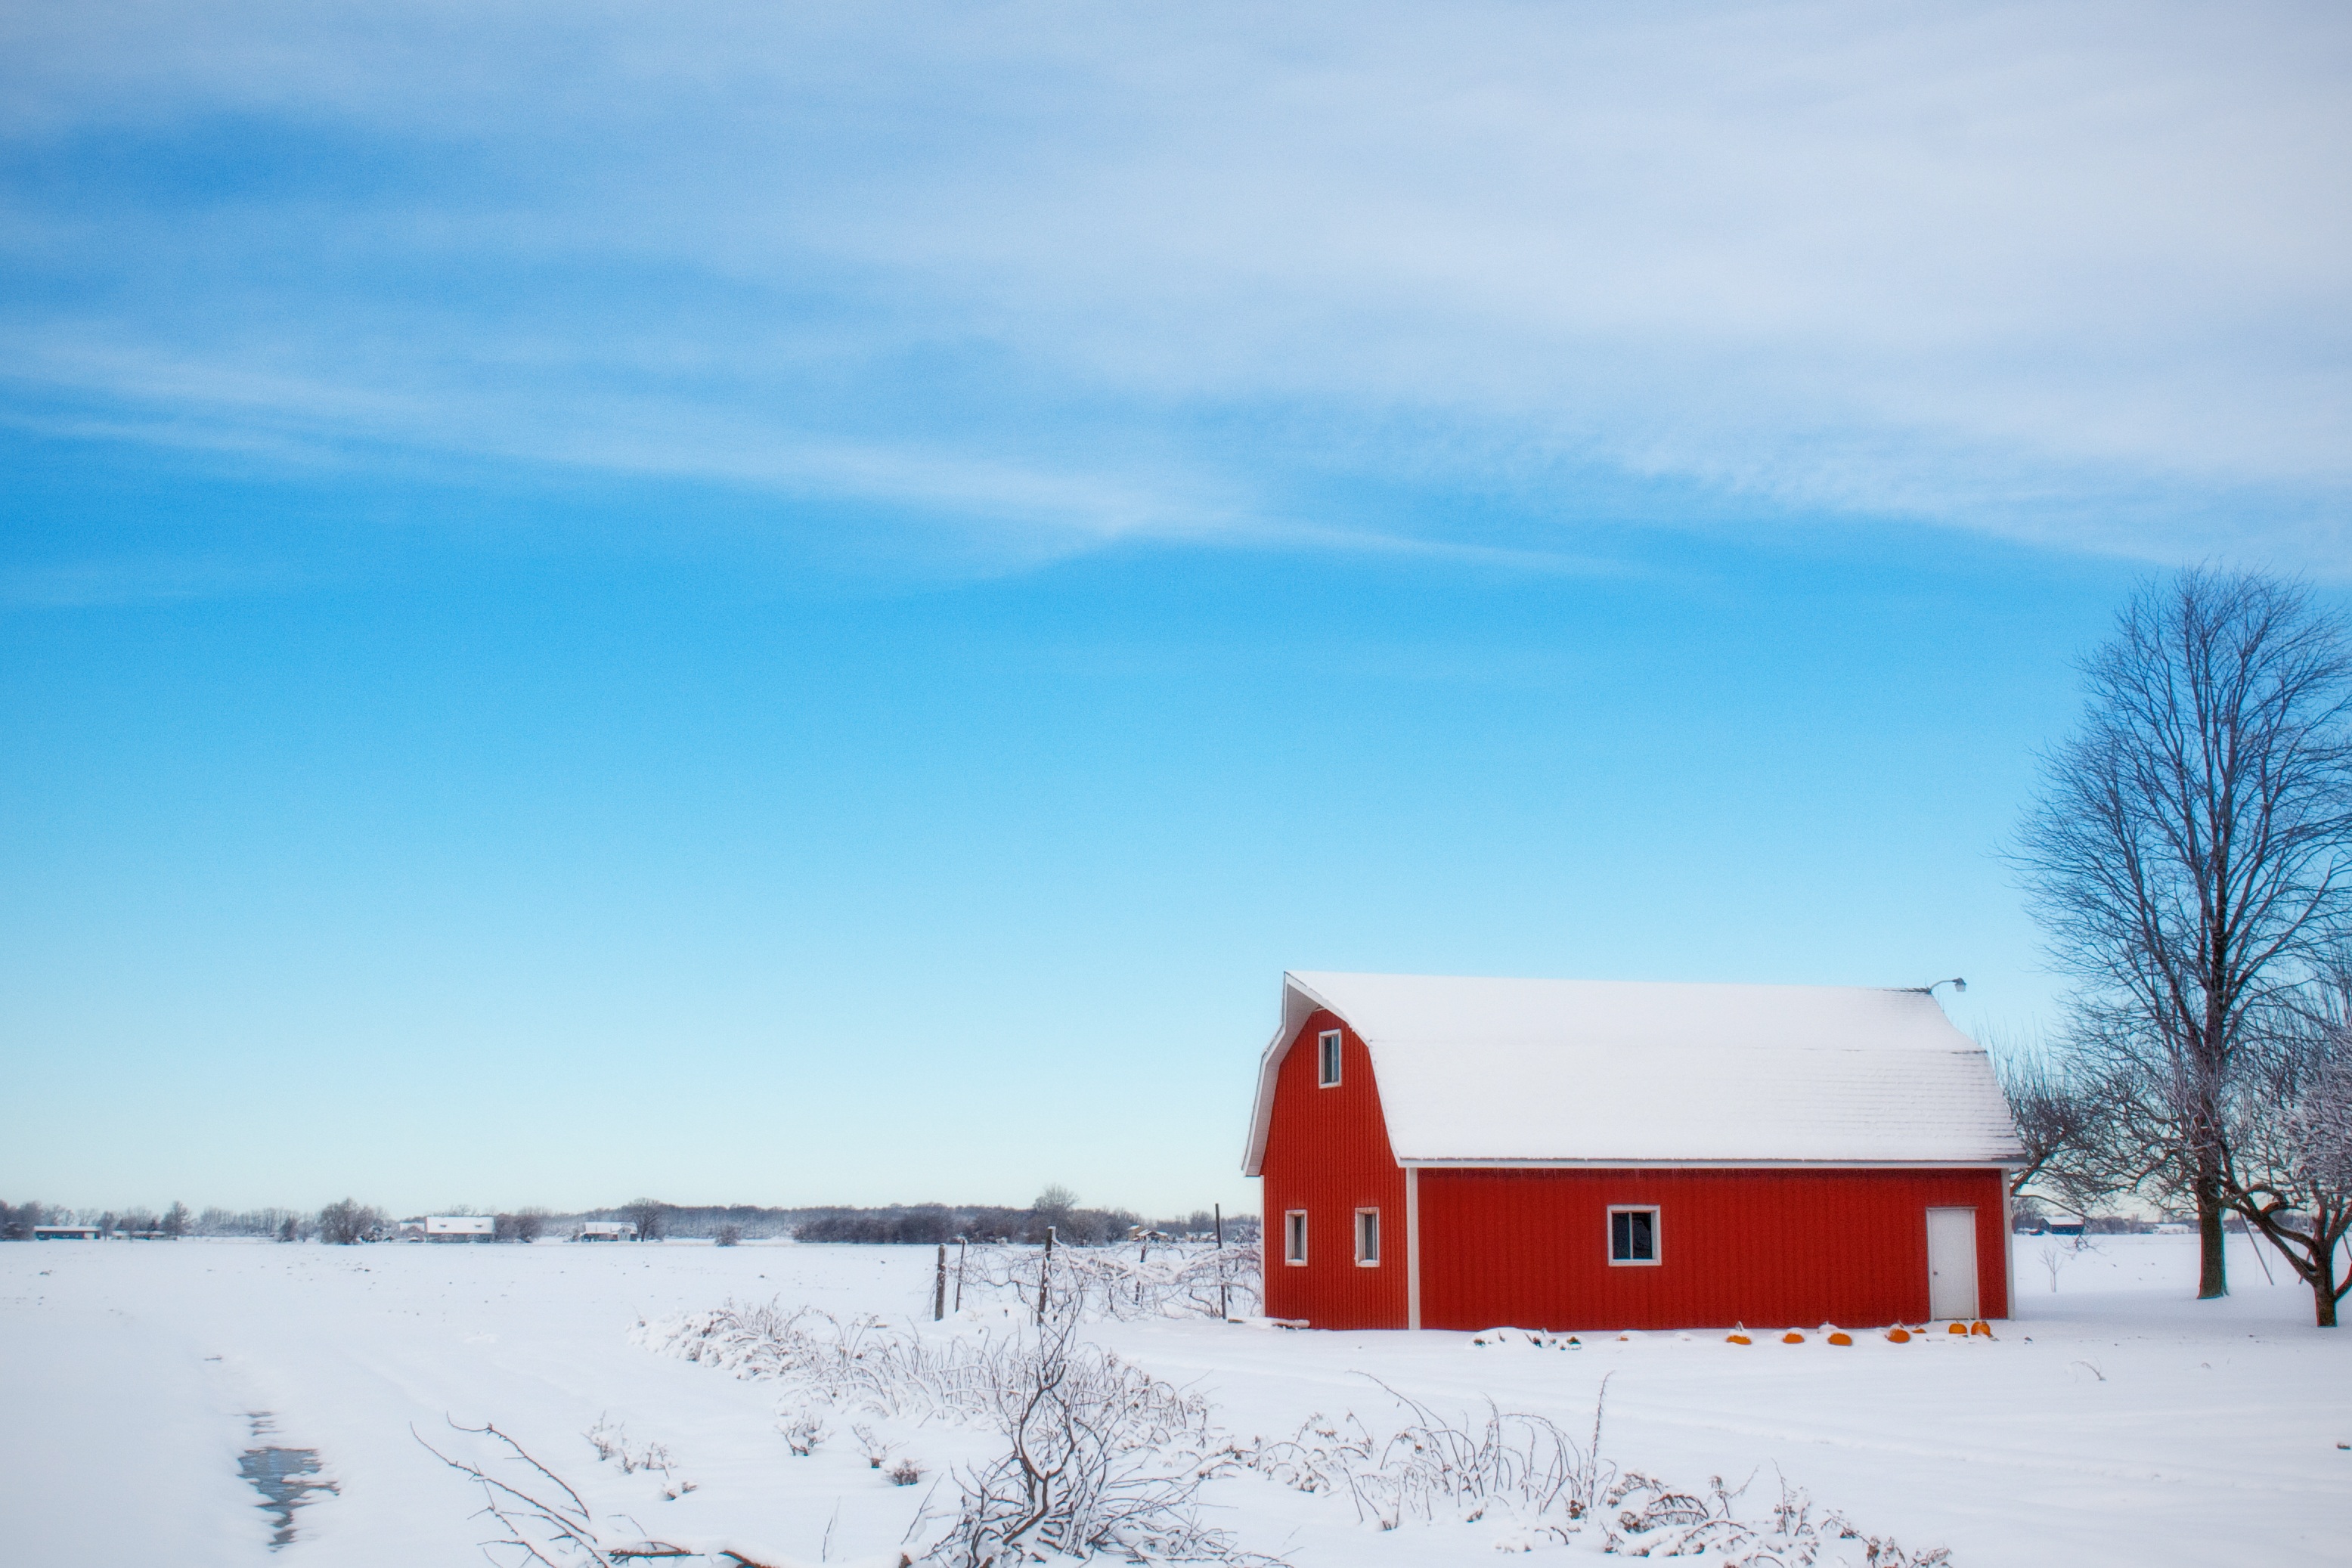
mountain, snow, cold, winter, sky, farm, countryside, morning, country, rural, red, weather, season, rural area, atmosphere of earth, winter barn